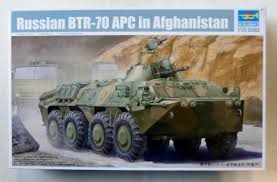
Label: BTR-70